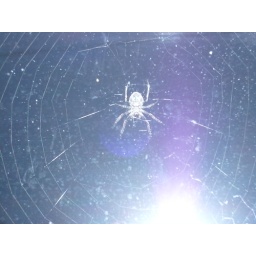
on mamma's window in Balestrand, taken from inside the house